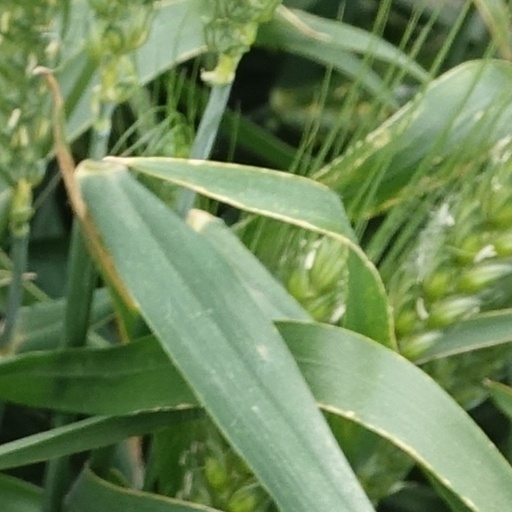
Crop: wheat